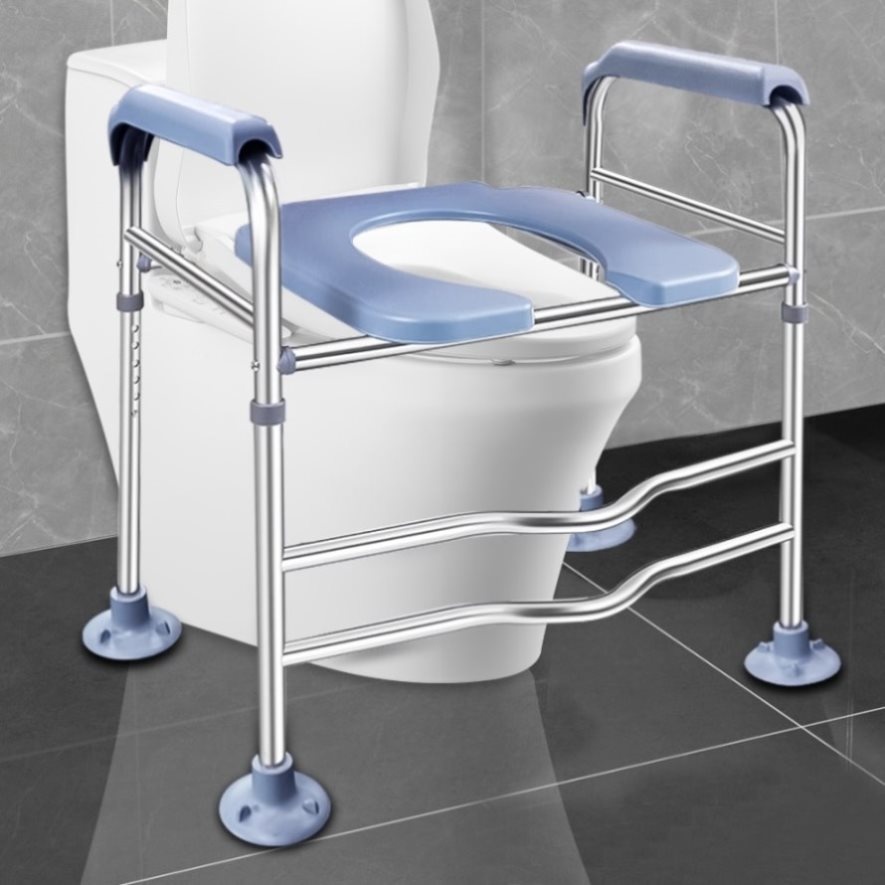
Raised Toilet Stool With Handle, Weight 400 LBS, Adjustable Height, Bottom Suction Cup, Smooth And 94460976
【Adjustable Height】Raised toilet seat with handles with simple push-button design for height adjustment, height adjustment from 17.7" to 21.7". Meet your different height needs 【Sitting and Rising Aid】Our stand alone toilet safety frame has a solid structural design that provides a stable support for the user, allowing them to sit down or stand up from the toilet safety frame very safely through the handrails on both sides 【Premium Material】Our toilet seat risers for seniors with handles is comp
Brand: Saleyee
Category: Health & Beauty > Health Care > Mobility & Accessibility > Accessibility Furniture & Fixtures > Shower Benches & Seats